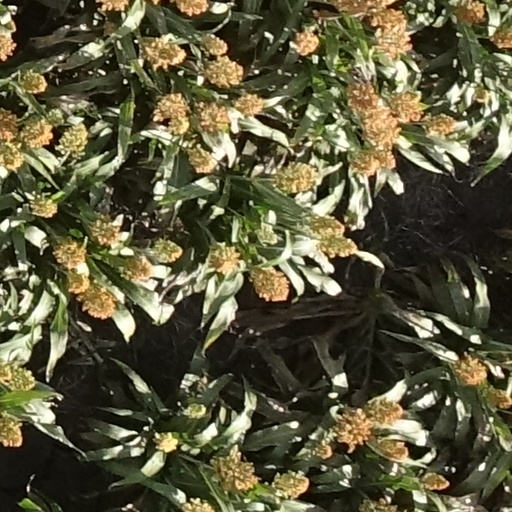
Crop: sorghum